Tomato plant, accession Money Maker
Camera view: horizontal (90 deg, fisheye); turntable rotation: 240 degrees
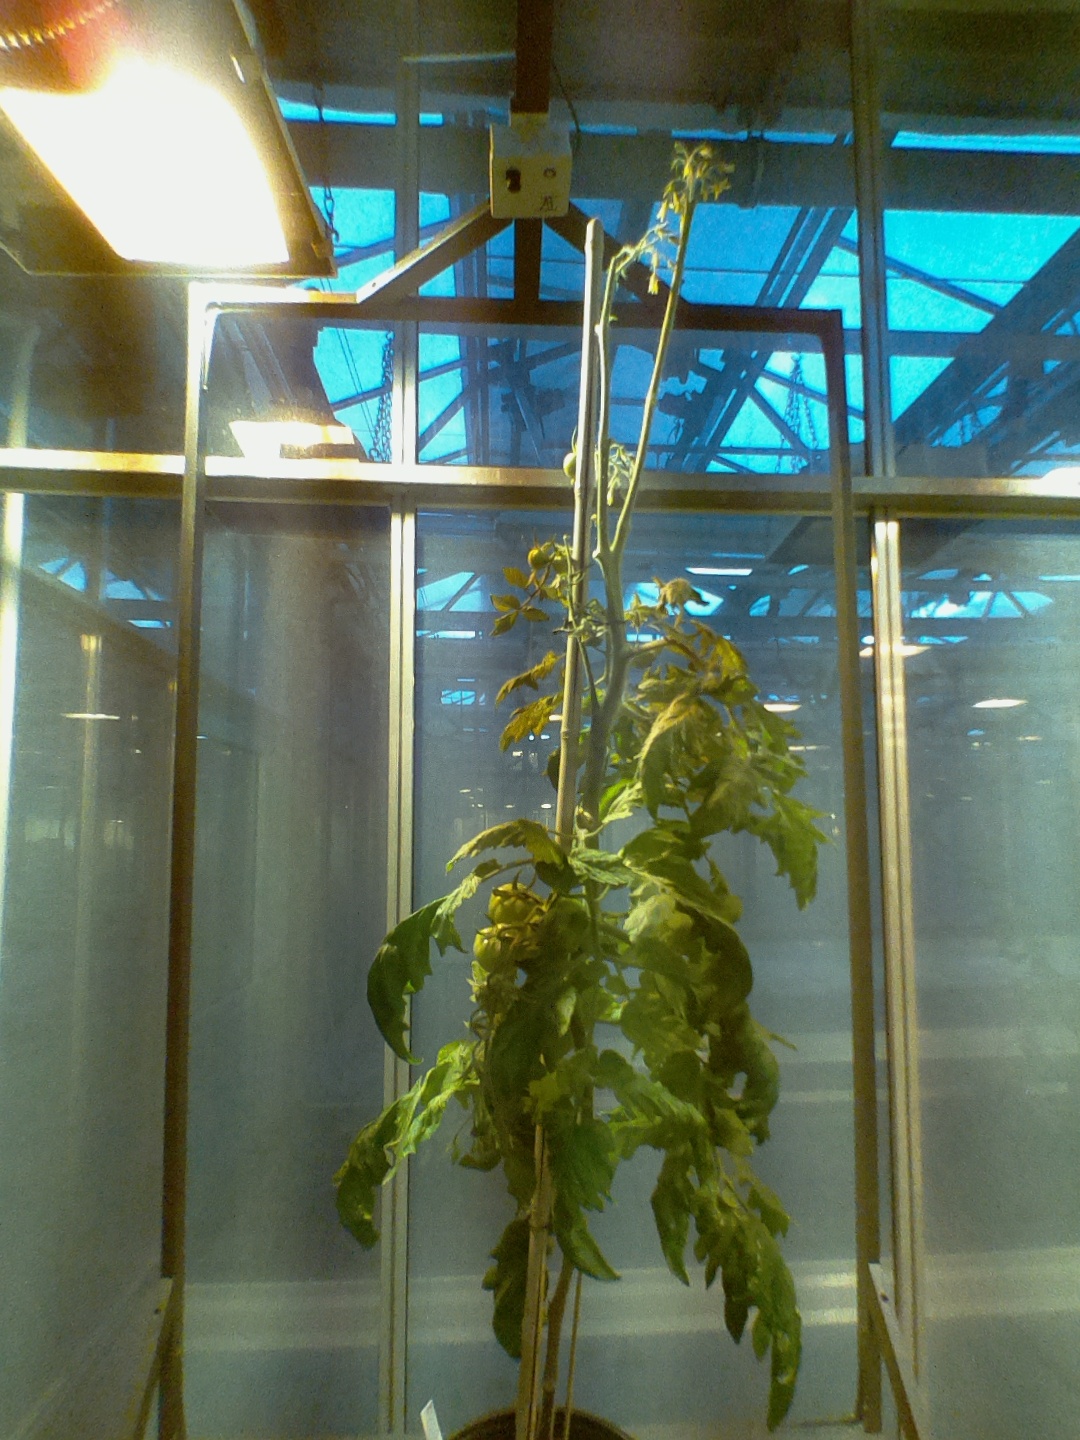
BBCH growth stage 77: 70%-80% of final fruit size